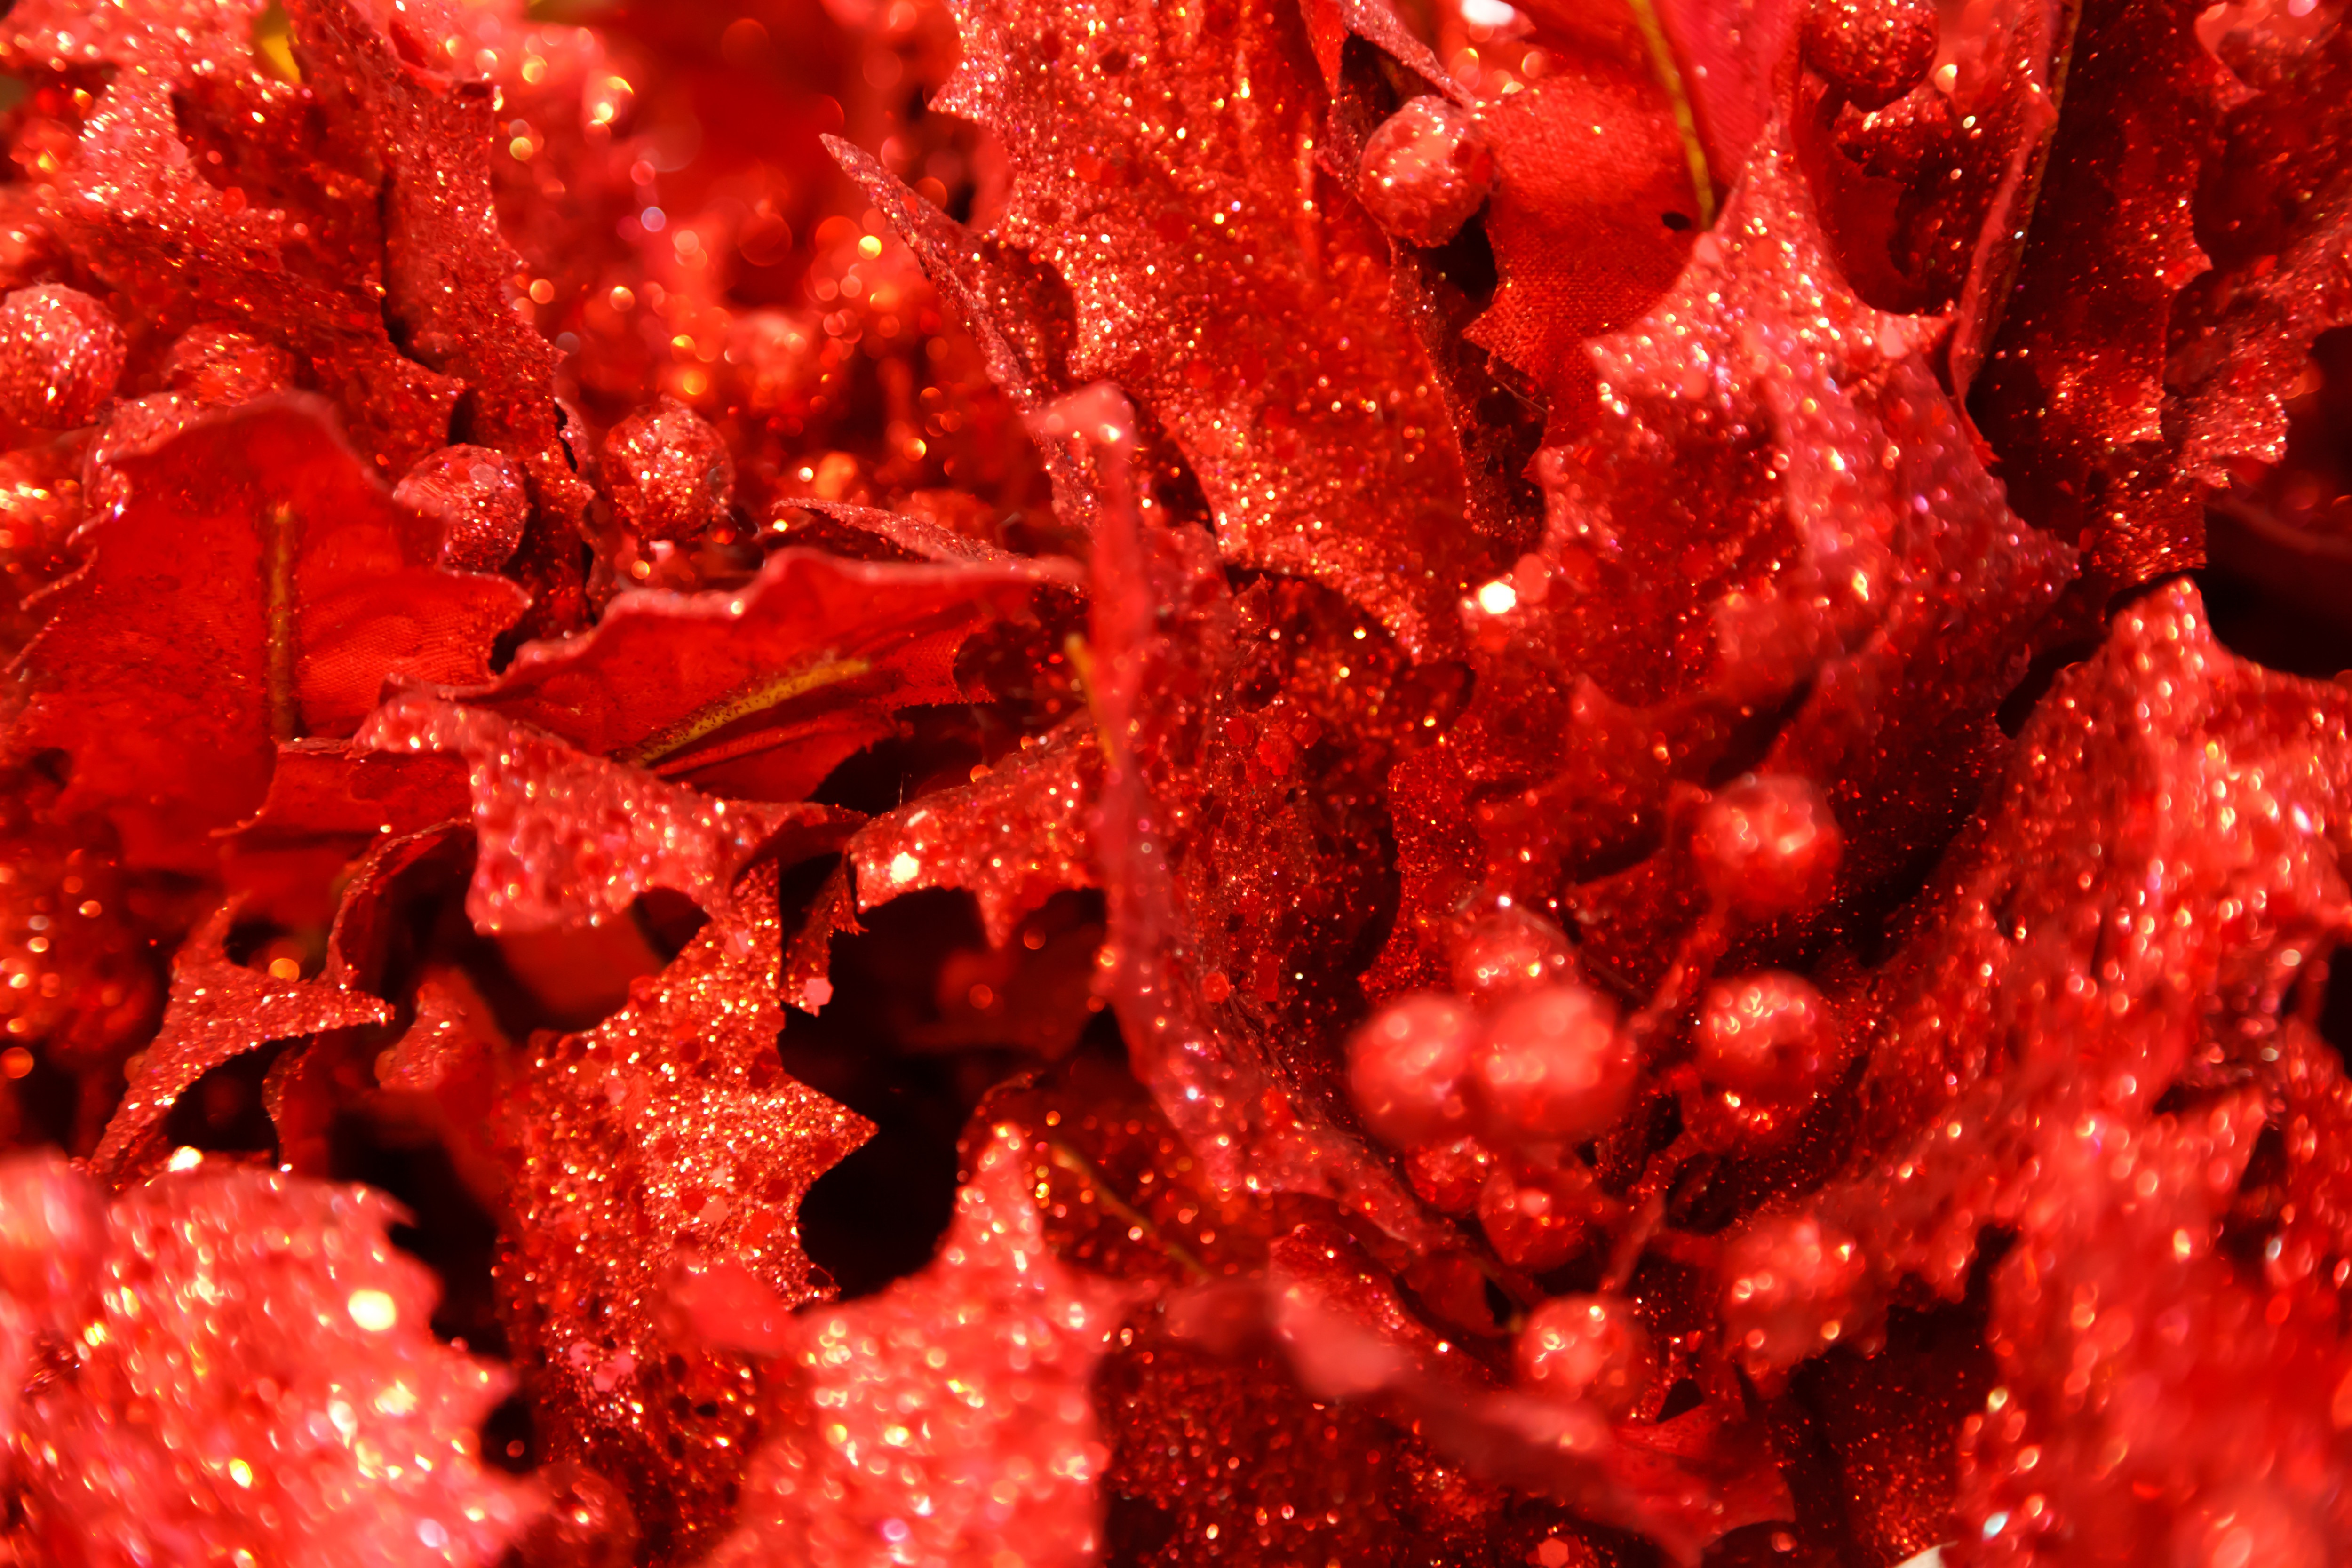
winter, abstract, plant, white, berry, leaf, flower, petal, celebration, decoration, red, holiday, christmas, coral, festive, holly, background, seasonal, xmas, merry, macro photography, geological phenomenon